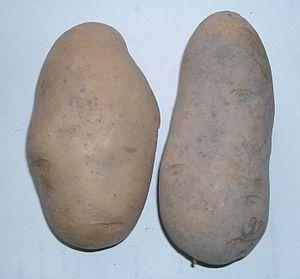
un pomme de terre (solanum tuberosum)日本語: ジャガイモ（メークイン）
La cuisine thaïlandaise, bien que semblable en certains points avec celle de ses voisins chinois, indiens et birmans, se démarque par des saveurs et ingrédients originaux : curry, menthe, citronnelle, coriandre, basilic rouge. Pimentée à l'excès pour le palais occidental et presque toujours accompagnée de nuoc mam, elle rencontre un succès international croissant. Voici donc une liste des ingrédients utilisés en cuisine thaïlandaise.
En botanique, un tubercule est une tige qui résulte soit de la tubérisation d'entre-nœuds soit de la tubérisation de l'extrémité d'une tige. Cet organe de réserve assure la survie des plantes pendant la saison d'hiver ou en période de sécheresse, et souvent leur multiplication par voie végétative. Par extension, ce tubercule caulinaire désigne toute partie souterraine tubérisée, voire un organe aérien tubérisé.
La pomme de terre ou patate, est un tubercule comestible produit par l’espèce Solanum tuberosum, appartenant à la famille des solanacées. Le terme désigne également la plante elle-même, plante herbacée, vivace par ses tubercules mais toujours cultivée comme une culture annuelle. La pomme de terre est une plante qui réussit dans la plupart des sols, mais elle préfère les sols légers légèrement acides. La plante est sujette aux maladies dans des sols calcaires ou manquant d’humus.